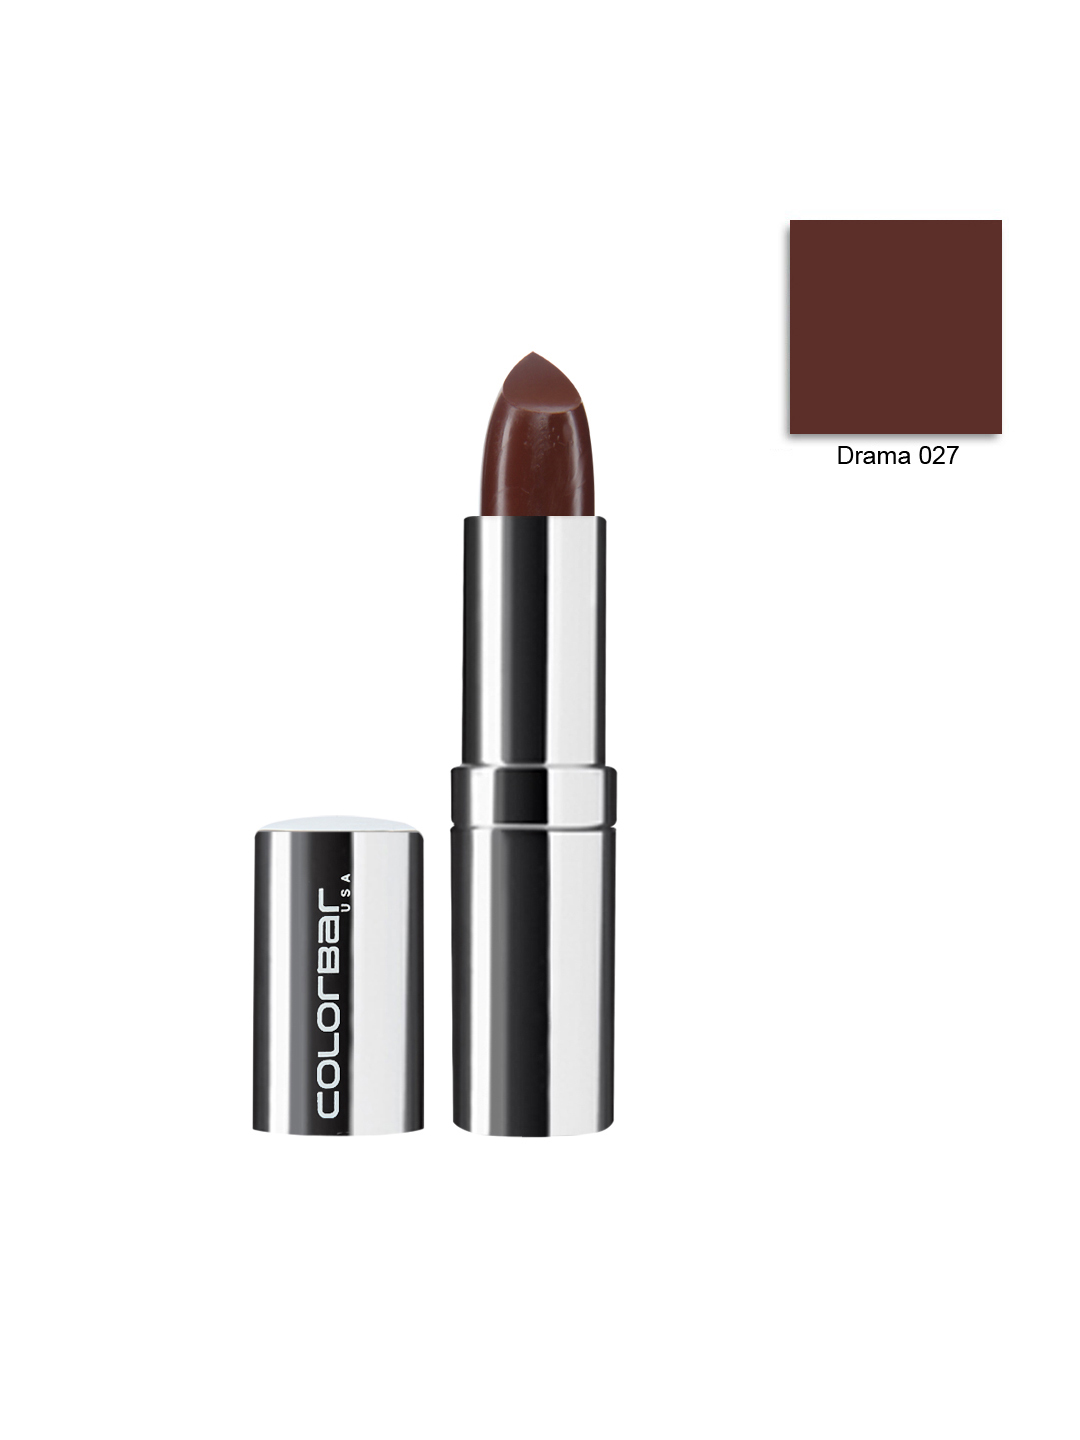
Colorbar Soft Touch Drama Lipstick 027
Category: Personal Care / Lips / Lipstick
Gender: Women
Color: Brown
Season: Spring 2017
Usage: Casual